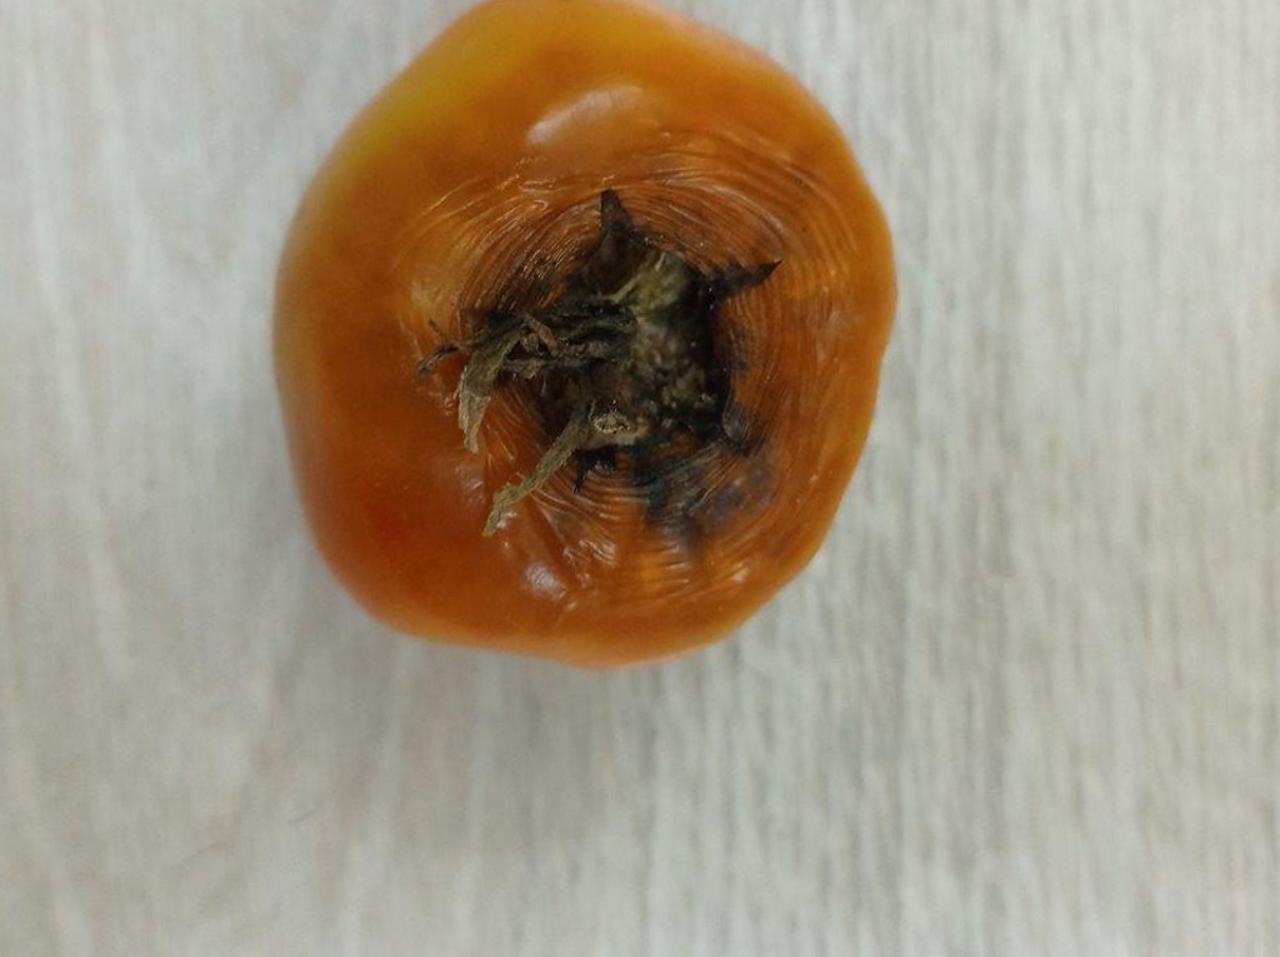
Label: Rotten